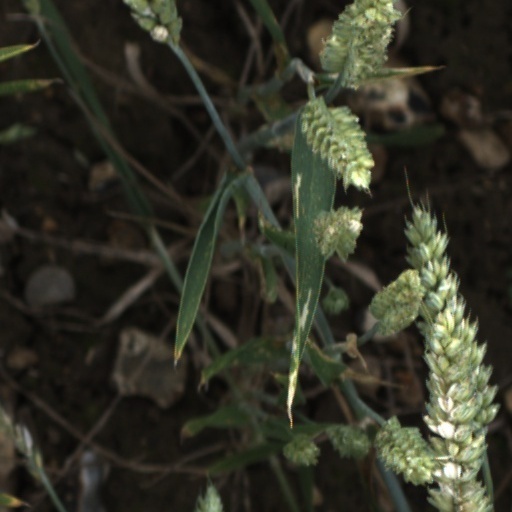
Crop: wheat